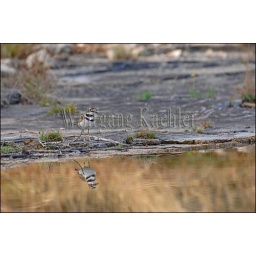
Usa, texas, hill country near hunt, killdeer along river